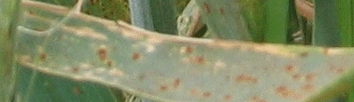
Label: Wheat___Brown_Rust